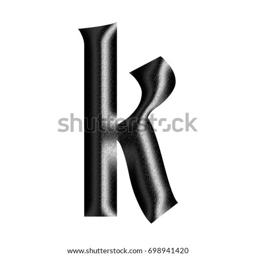
rough black metallic textured lowercase or small letter k in a 3d illustration with a tough dark shiny metal surface classic old antique font isolated on a white background with clipping path .